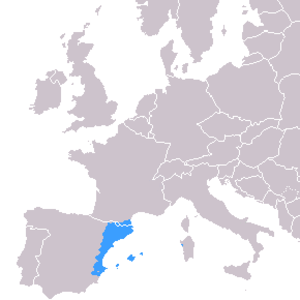
Catalansk (sprog)
Det catalanske sprogområdes udbredelse
Catalansk er et romansk sprog som tales af omkring 11,5 millioner i dele af Spanien, Frankrig, Italien og Andorra: